Organopalladium chemistry

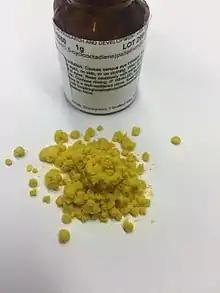
Sample of PdCl(1,5-cyclooctadiene).

Unlike Ni(II), but similar to Pt(II), Pd(II) halides form a variety of alkene complexes. The premier example is dichloro(1,5‐cyclooctadiene)palladium. In this complex, the diene is easily displaced, which makes it a favored precursor to catalysts. In the industrially important Wacker process, ethylene is converted to acetaldehyde via nucleophilic attack of hydroxide on a Pd(II)-ethylene intermediate followed by formation of a vinyl alcohol complex. Fullerene ligands also bind with palladium(II).